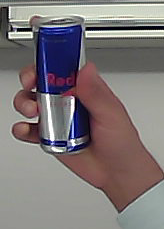
Product: redbull_energydrink